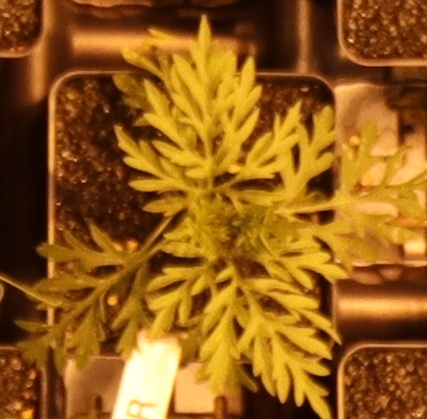
Label: Ragweed